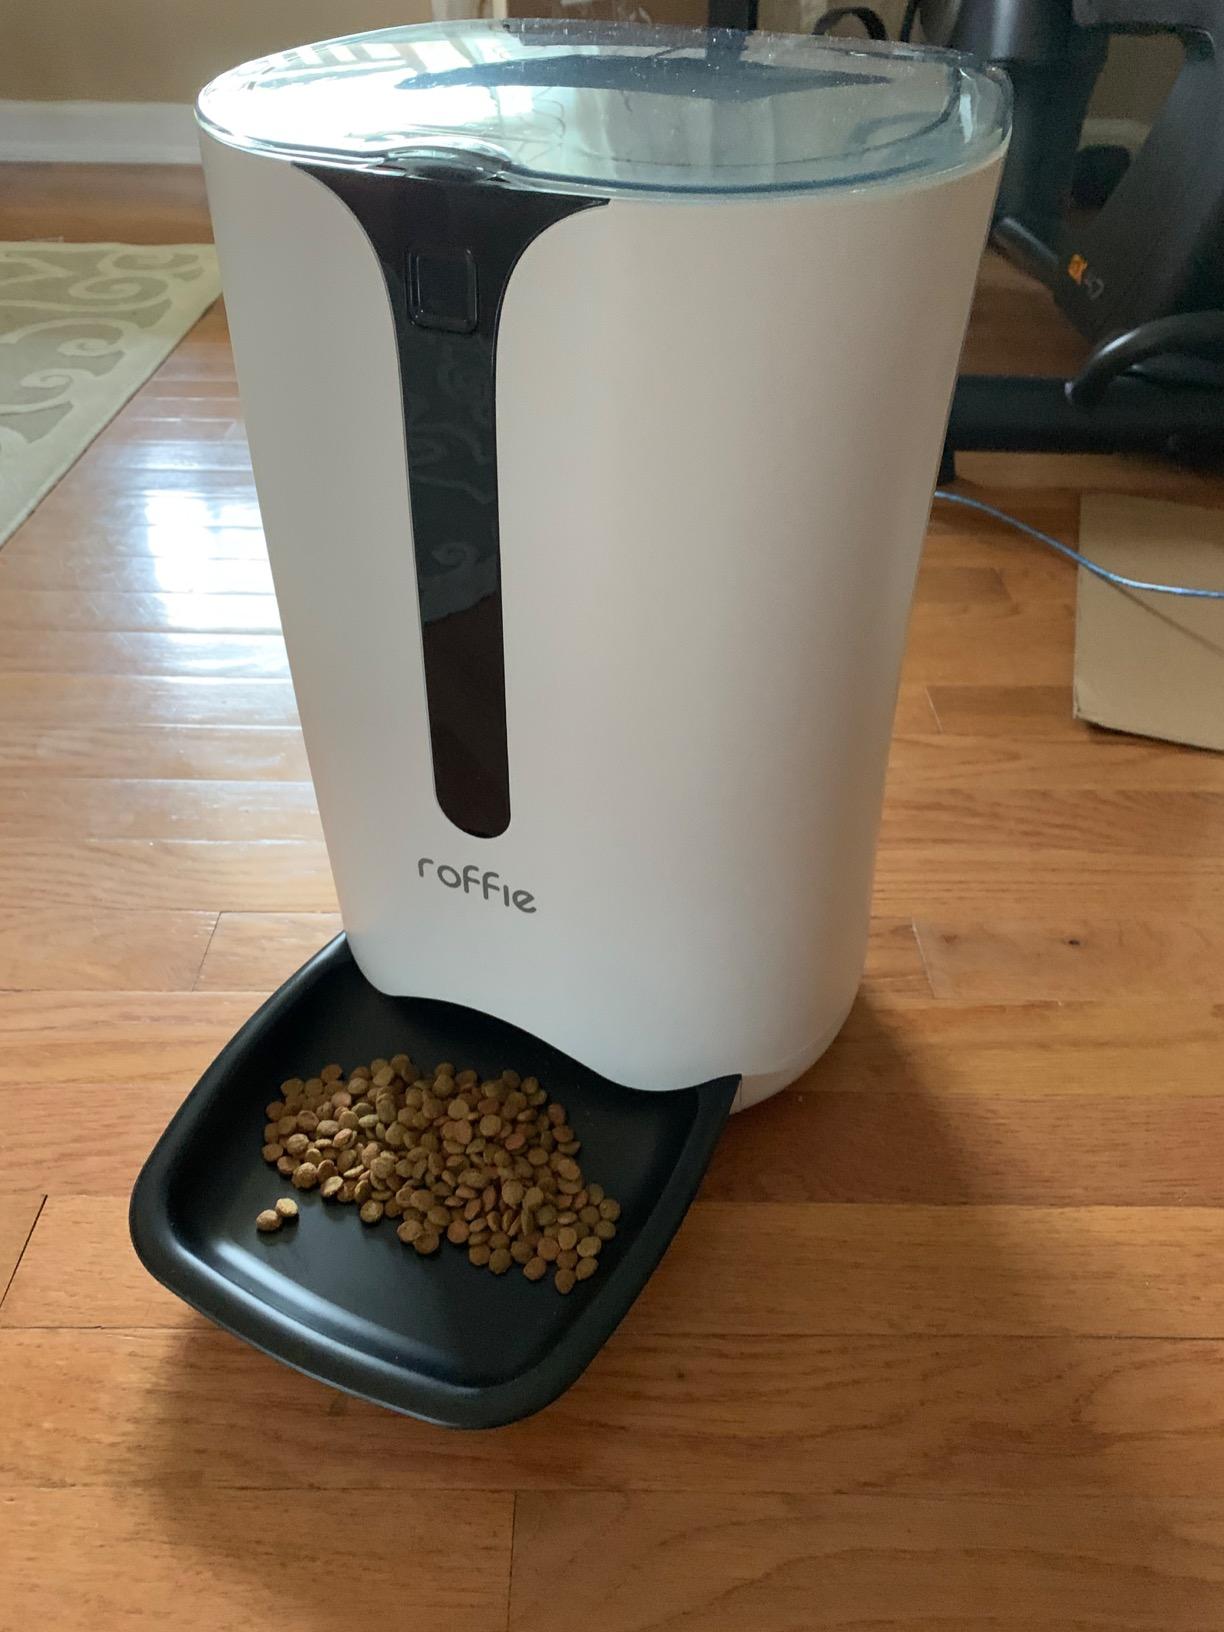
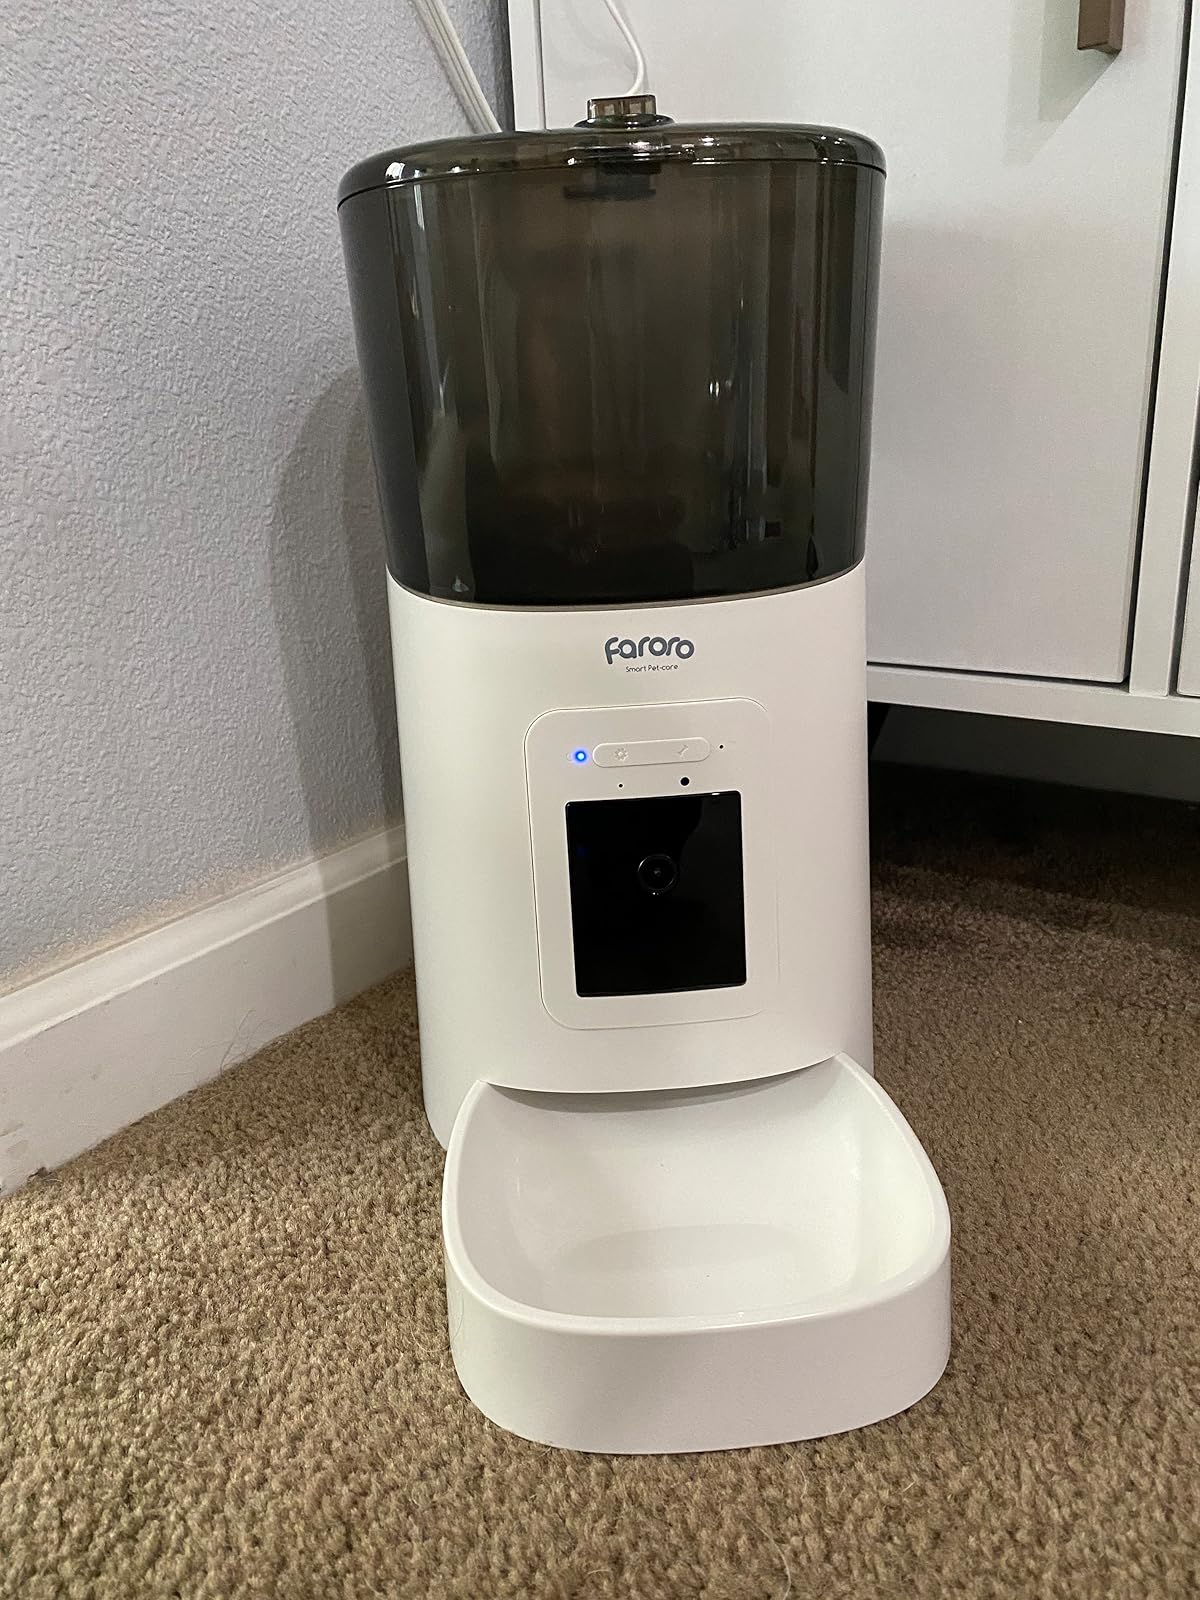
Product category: items_feeder
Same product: no